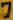
Number: 7